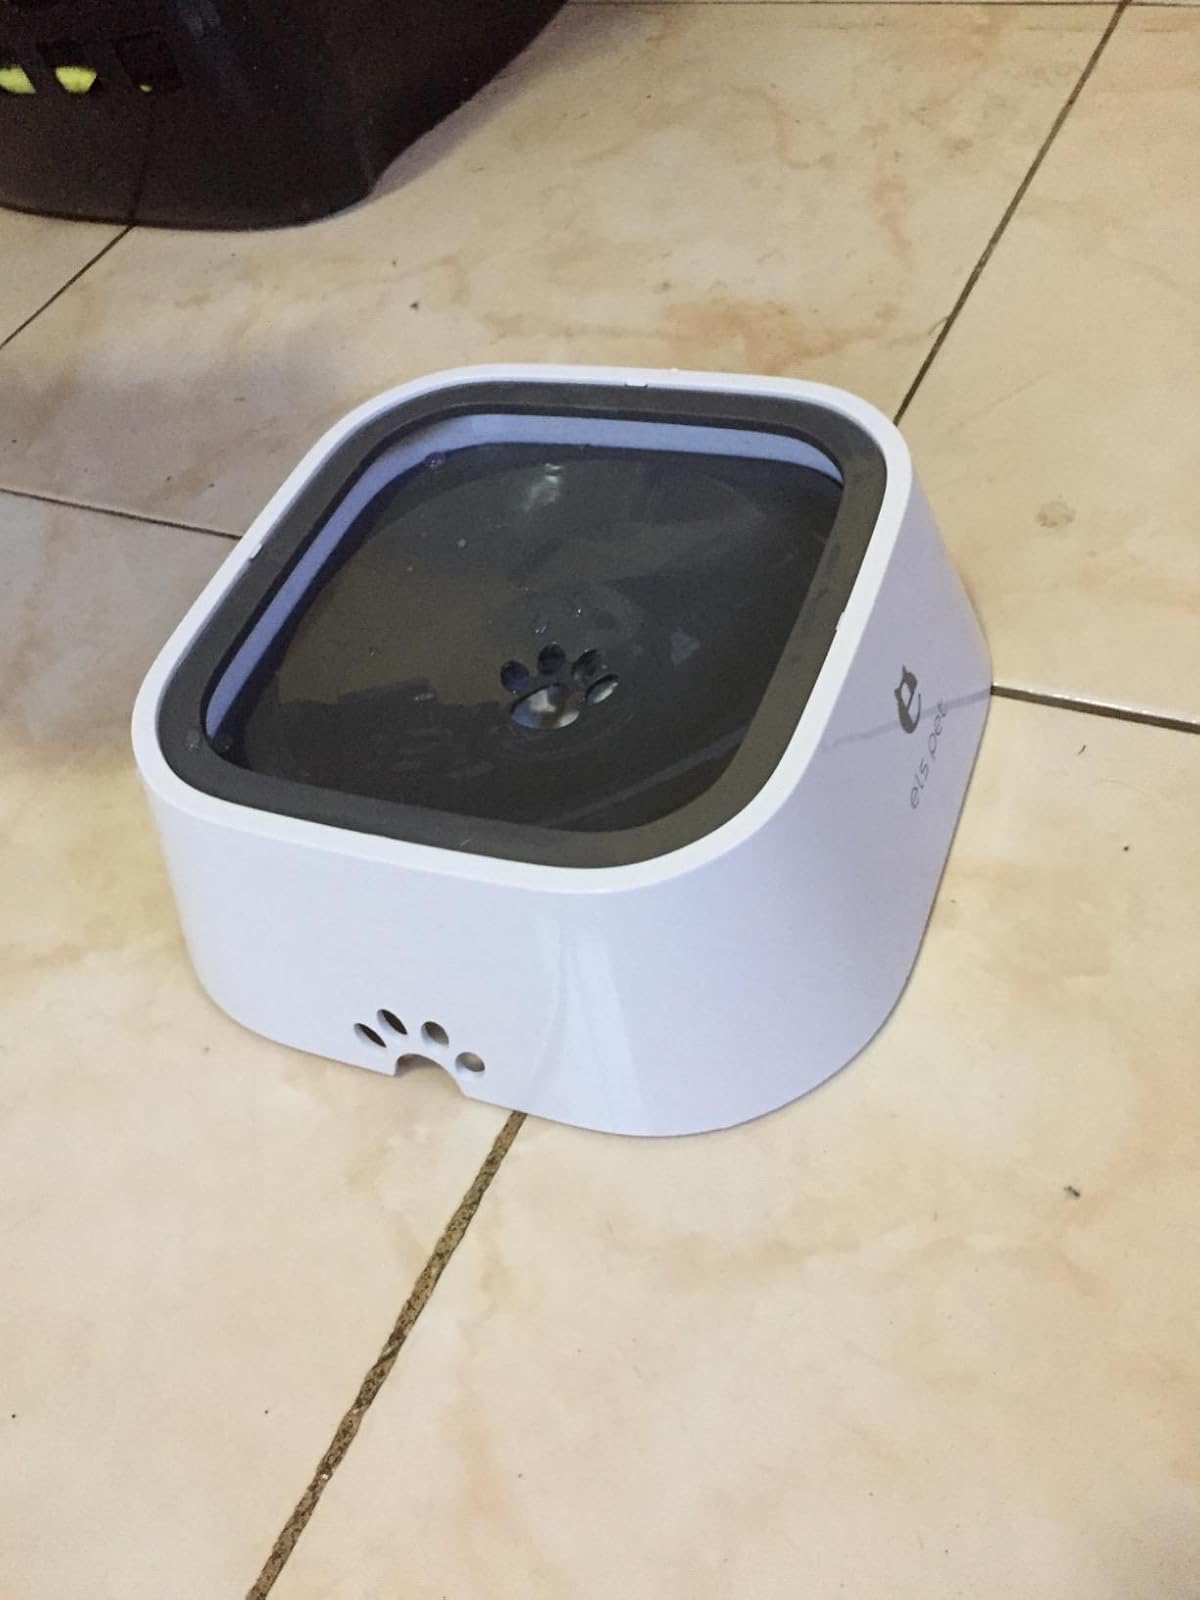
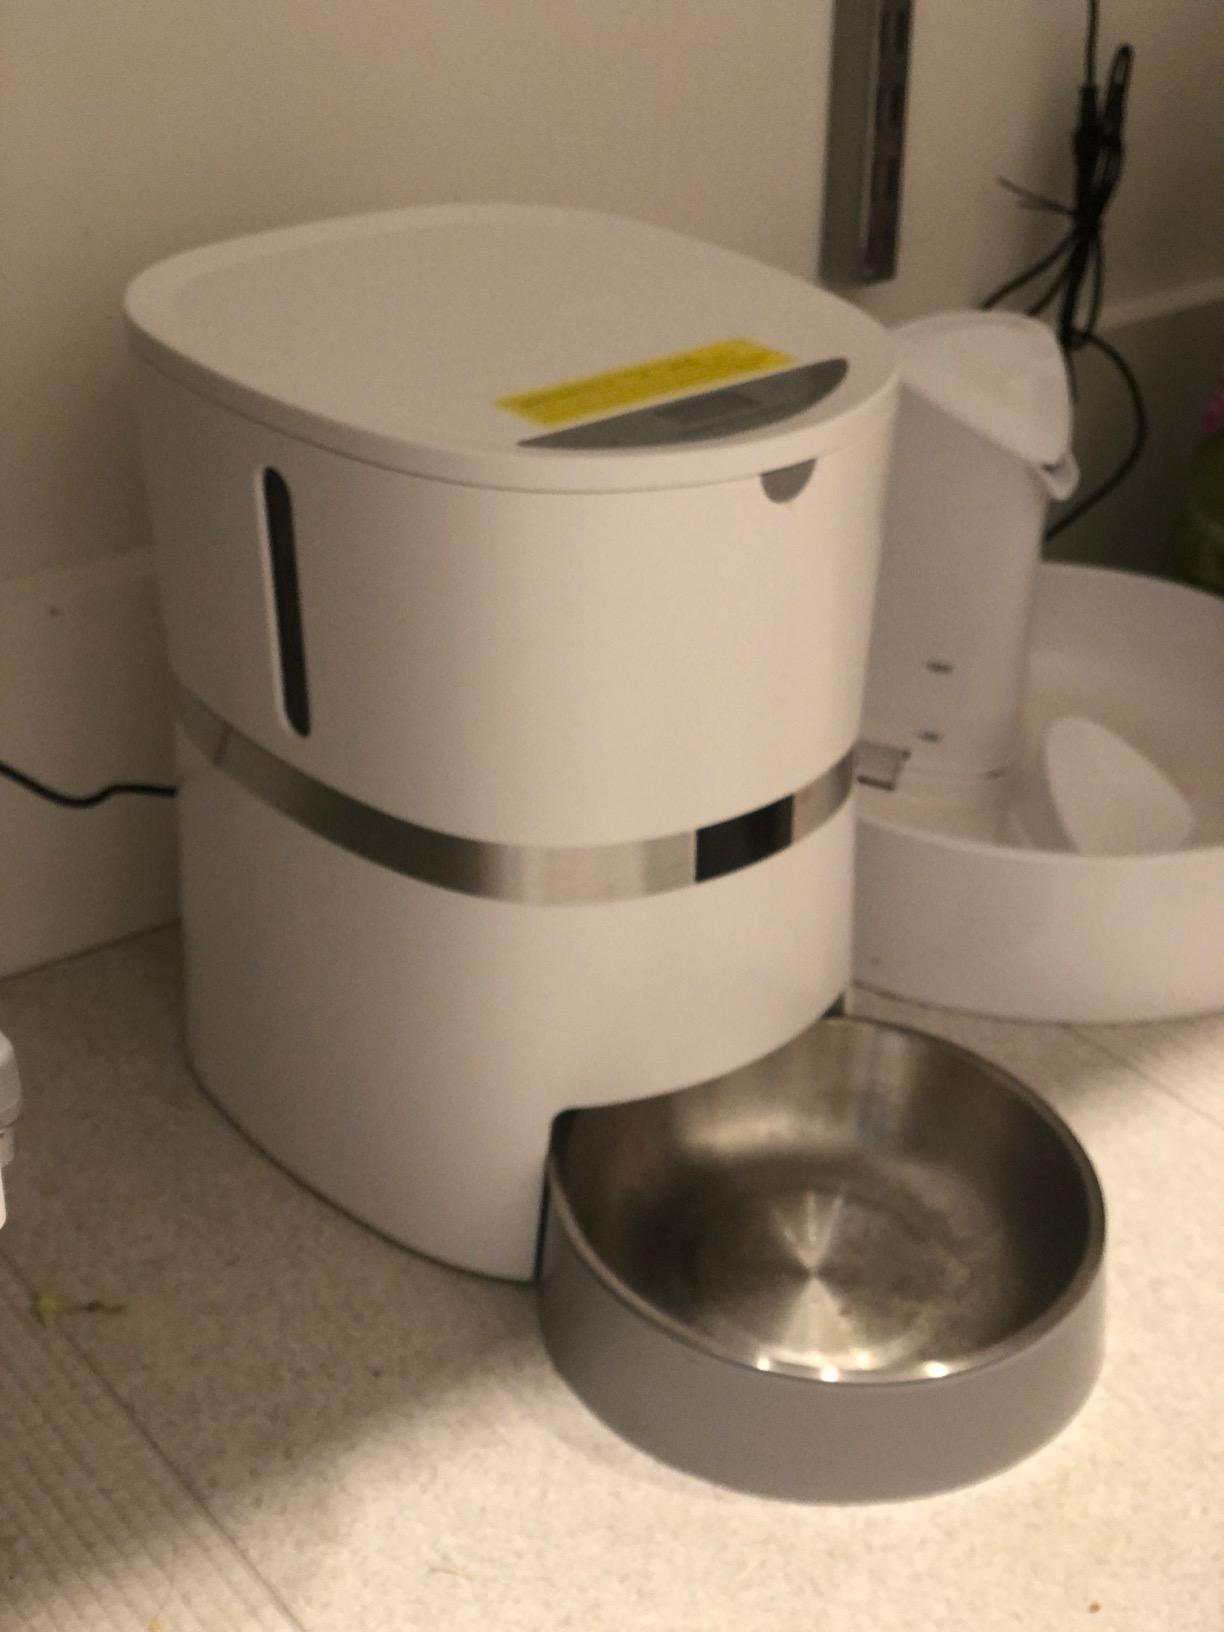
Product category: items_feeder
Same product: no